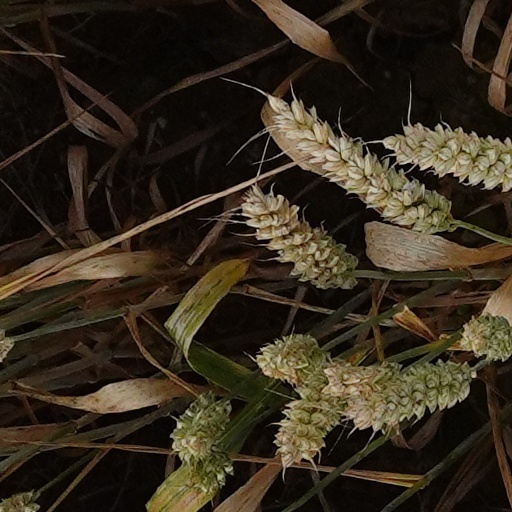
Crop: wheat